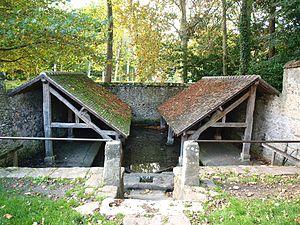
Courances (Essonne